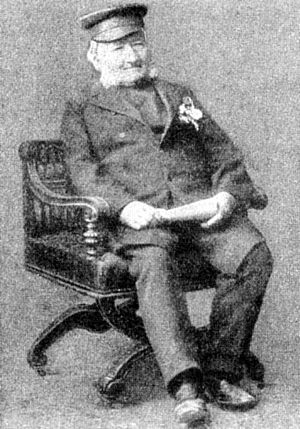
Jan Dzierżon
Jan Dzierżon
Jan Dzierżon eller Johann Dzierzon var en polsk biavler bedst kendt for hans opdagelse af partenogenese blandt bier og for at designe en flytbar bikuberamme. Han var ligeledes romersk-katolsk præst.